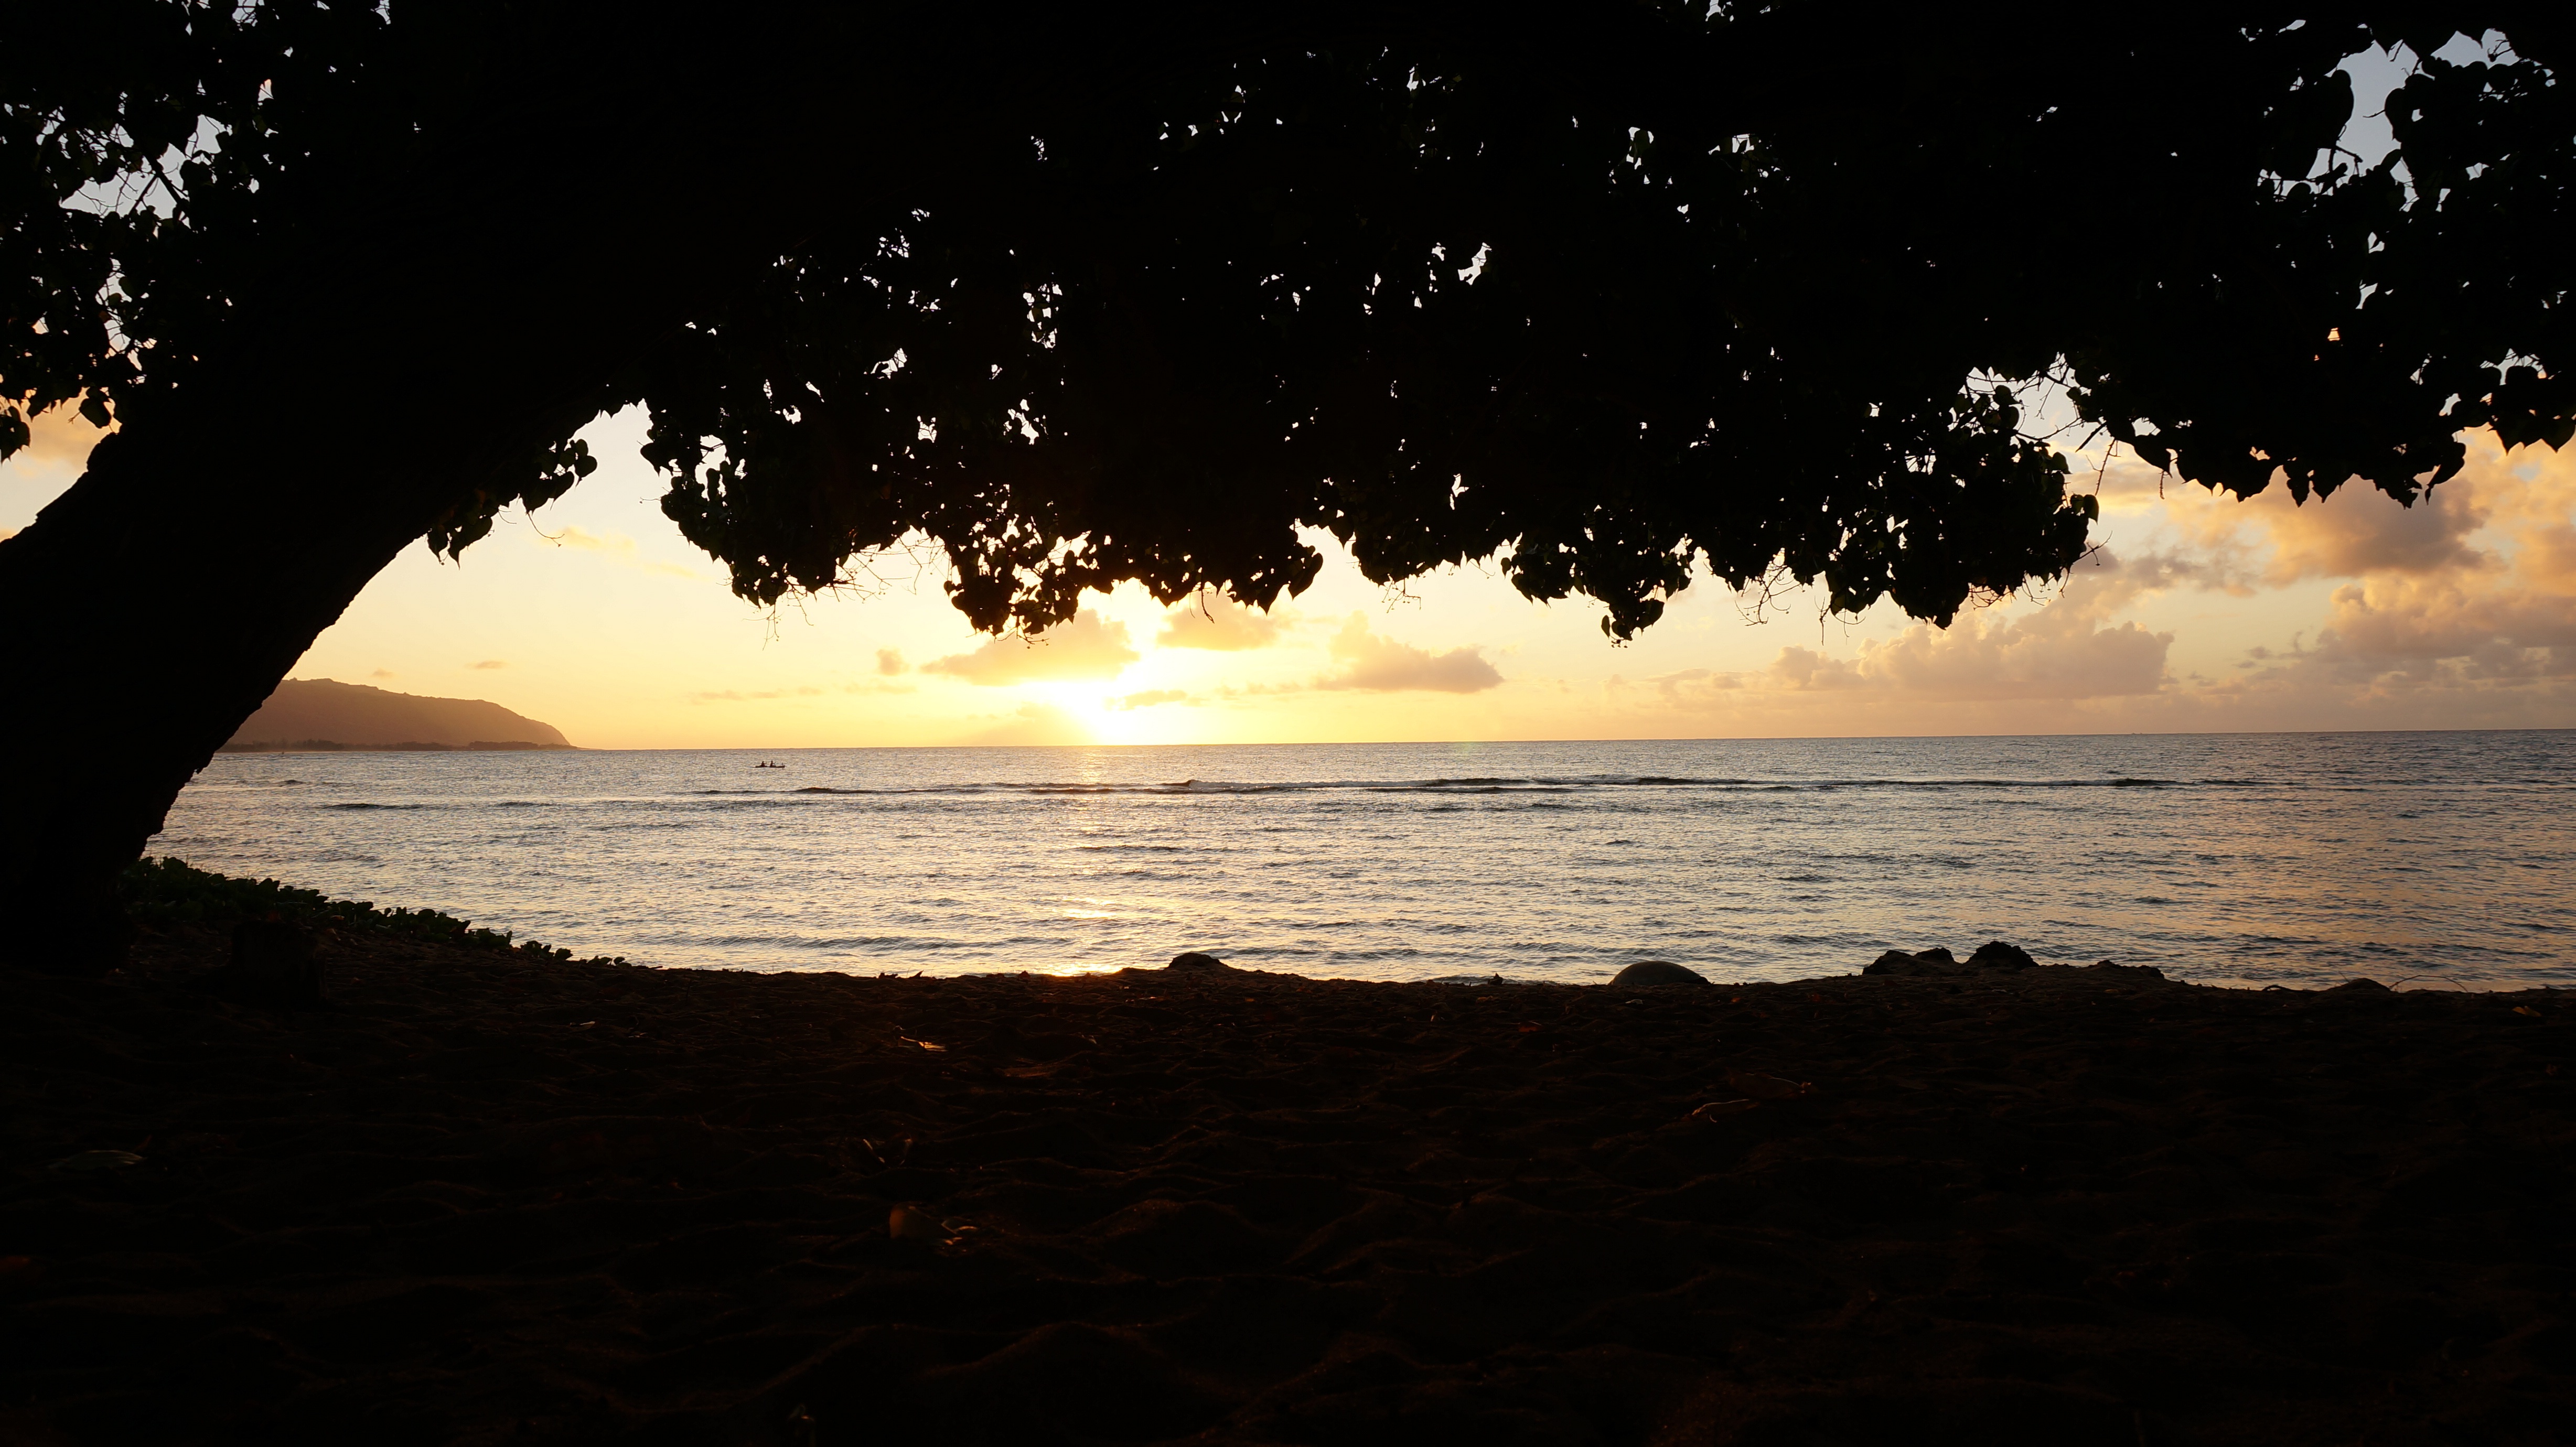
beach, landscape, sea, coast, ocean, horizon, cloud, sun, sunrise, sunset, sunlight, morning, shore, wave, dawn, dusk, evening, reflection, body of water, the sea, the evening sun